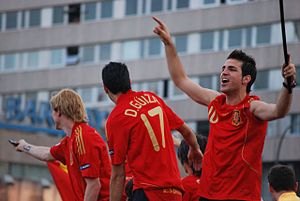
Cesc Fàbregas / Landshold / Spaniens landshold
Fàbregas (th.) fejrer Spaniens EM-titel i 2008
Francesc "Cesc" Fàbregas Soler, også kendt som "Cesc", er en spansk fodboldspiller, der spiller som midtbanespiller i den Engelske Premier League-klub Chelsea F.C. Han skiftede i 2014 fra den spanske storklub Barcelona, som han har spillet for siden 2011. Han har desuden spillet for Arsenal hvor han spillede sin første seniorkamp i 2003. Fàbregas blev i 2008 og 2012 europamester, samt i 2010 verdensmester med Spanien.